Candidates in the 2016 Philippine presidential election

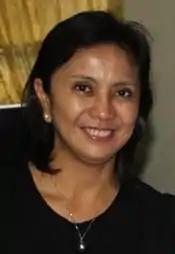
Leni Robredo

In August 2015, Leni Robredo, representative from Camarines Sur and widow of former Interior and Local Government Secretary Jesse Robredo, remarked that plans of her running for public office in 2016 was "too soon", and that the only thing that would convince her to run was if "I'm indispensable". A week later, Mar Roxas said that he would still have to talk to her, but he recognizes her abilities, and that should be considered.